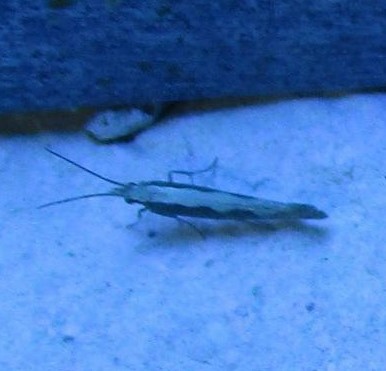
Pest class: diamondback_moth